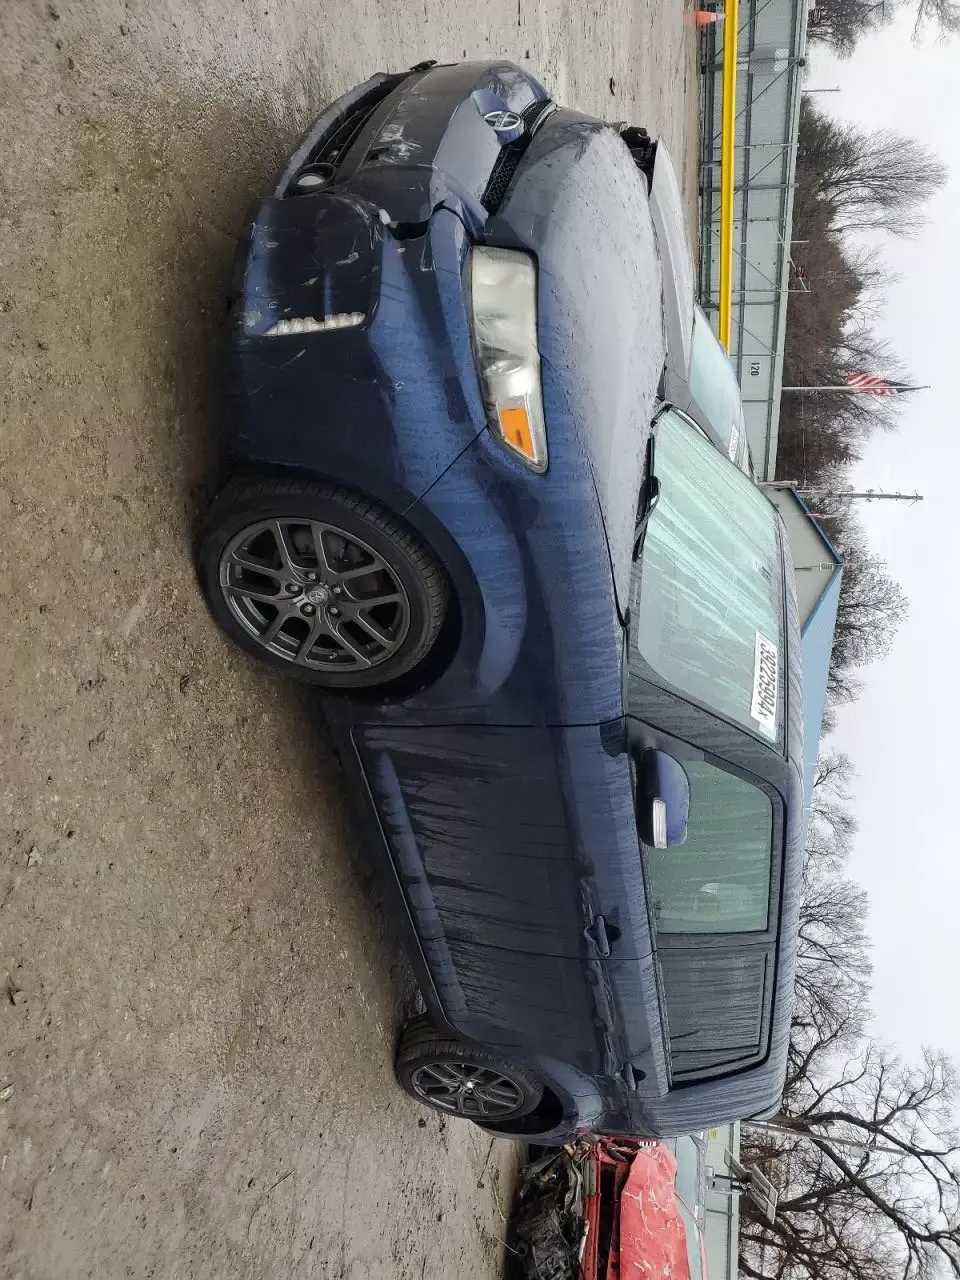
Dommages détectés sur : pare-choc avant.
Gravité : mineur